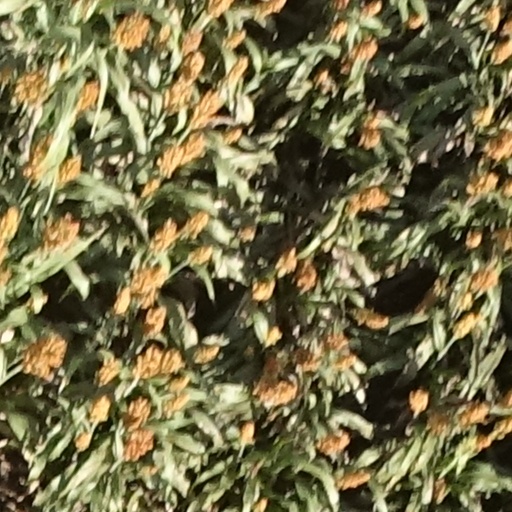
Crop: sorghum